Vegetarianism and wine

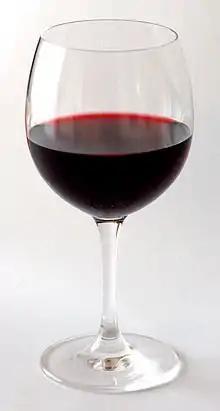
A glass of red wine

The production of wine often includes a process called fining (or "clarifying"), in which fining agents are added to wine to remove proteins, yeast, and other suspended organic particles, and later filtered out. Fining agents can be either animal, carbon, or clay-based. Animal-based fining agents include gelatin, isinglass, egg white (albumen), and casein.